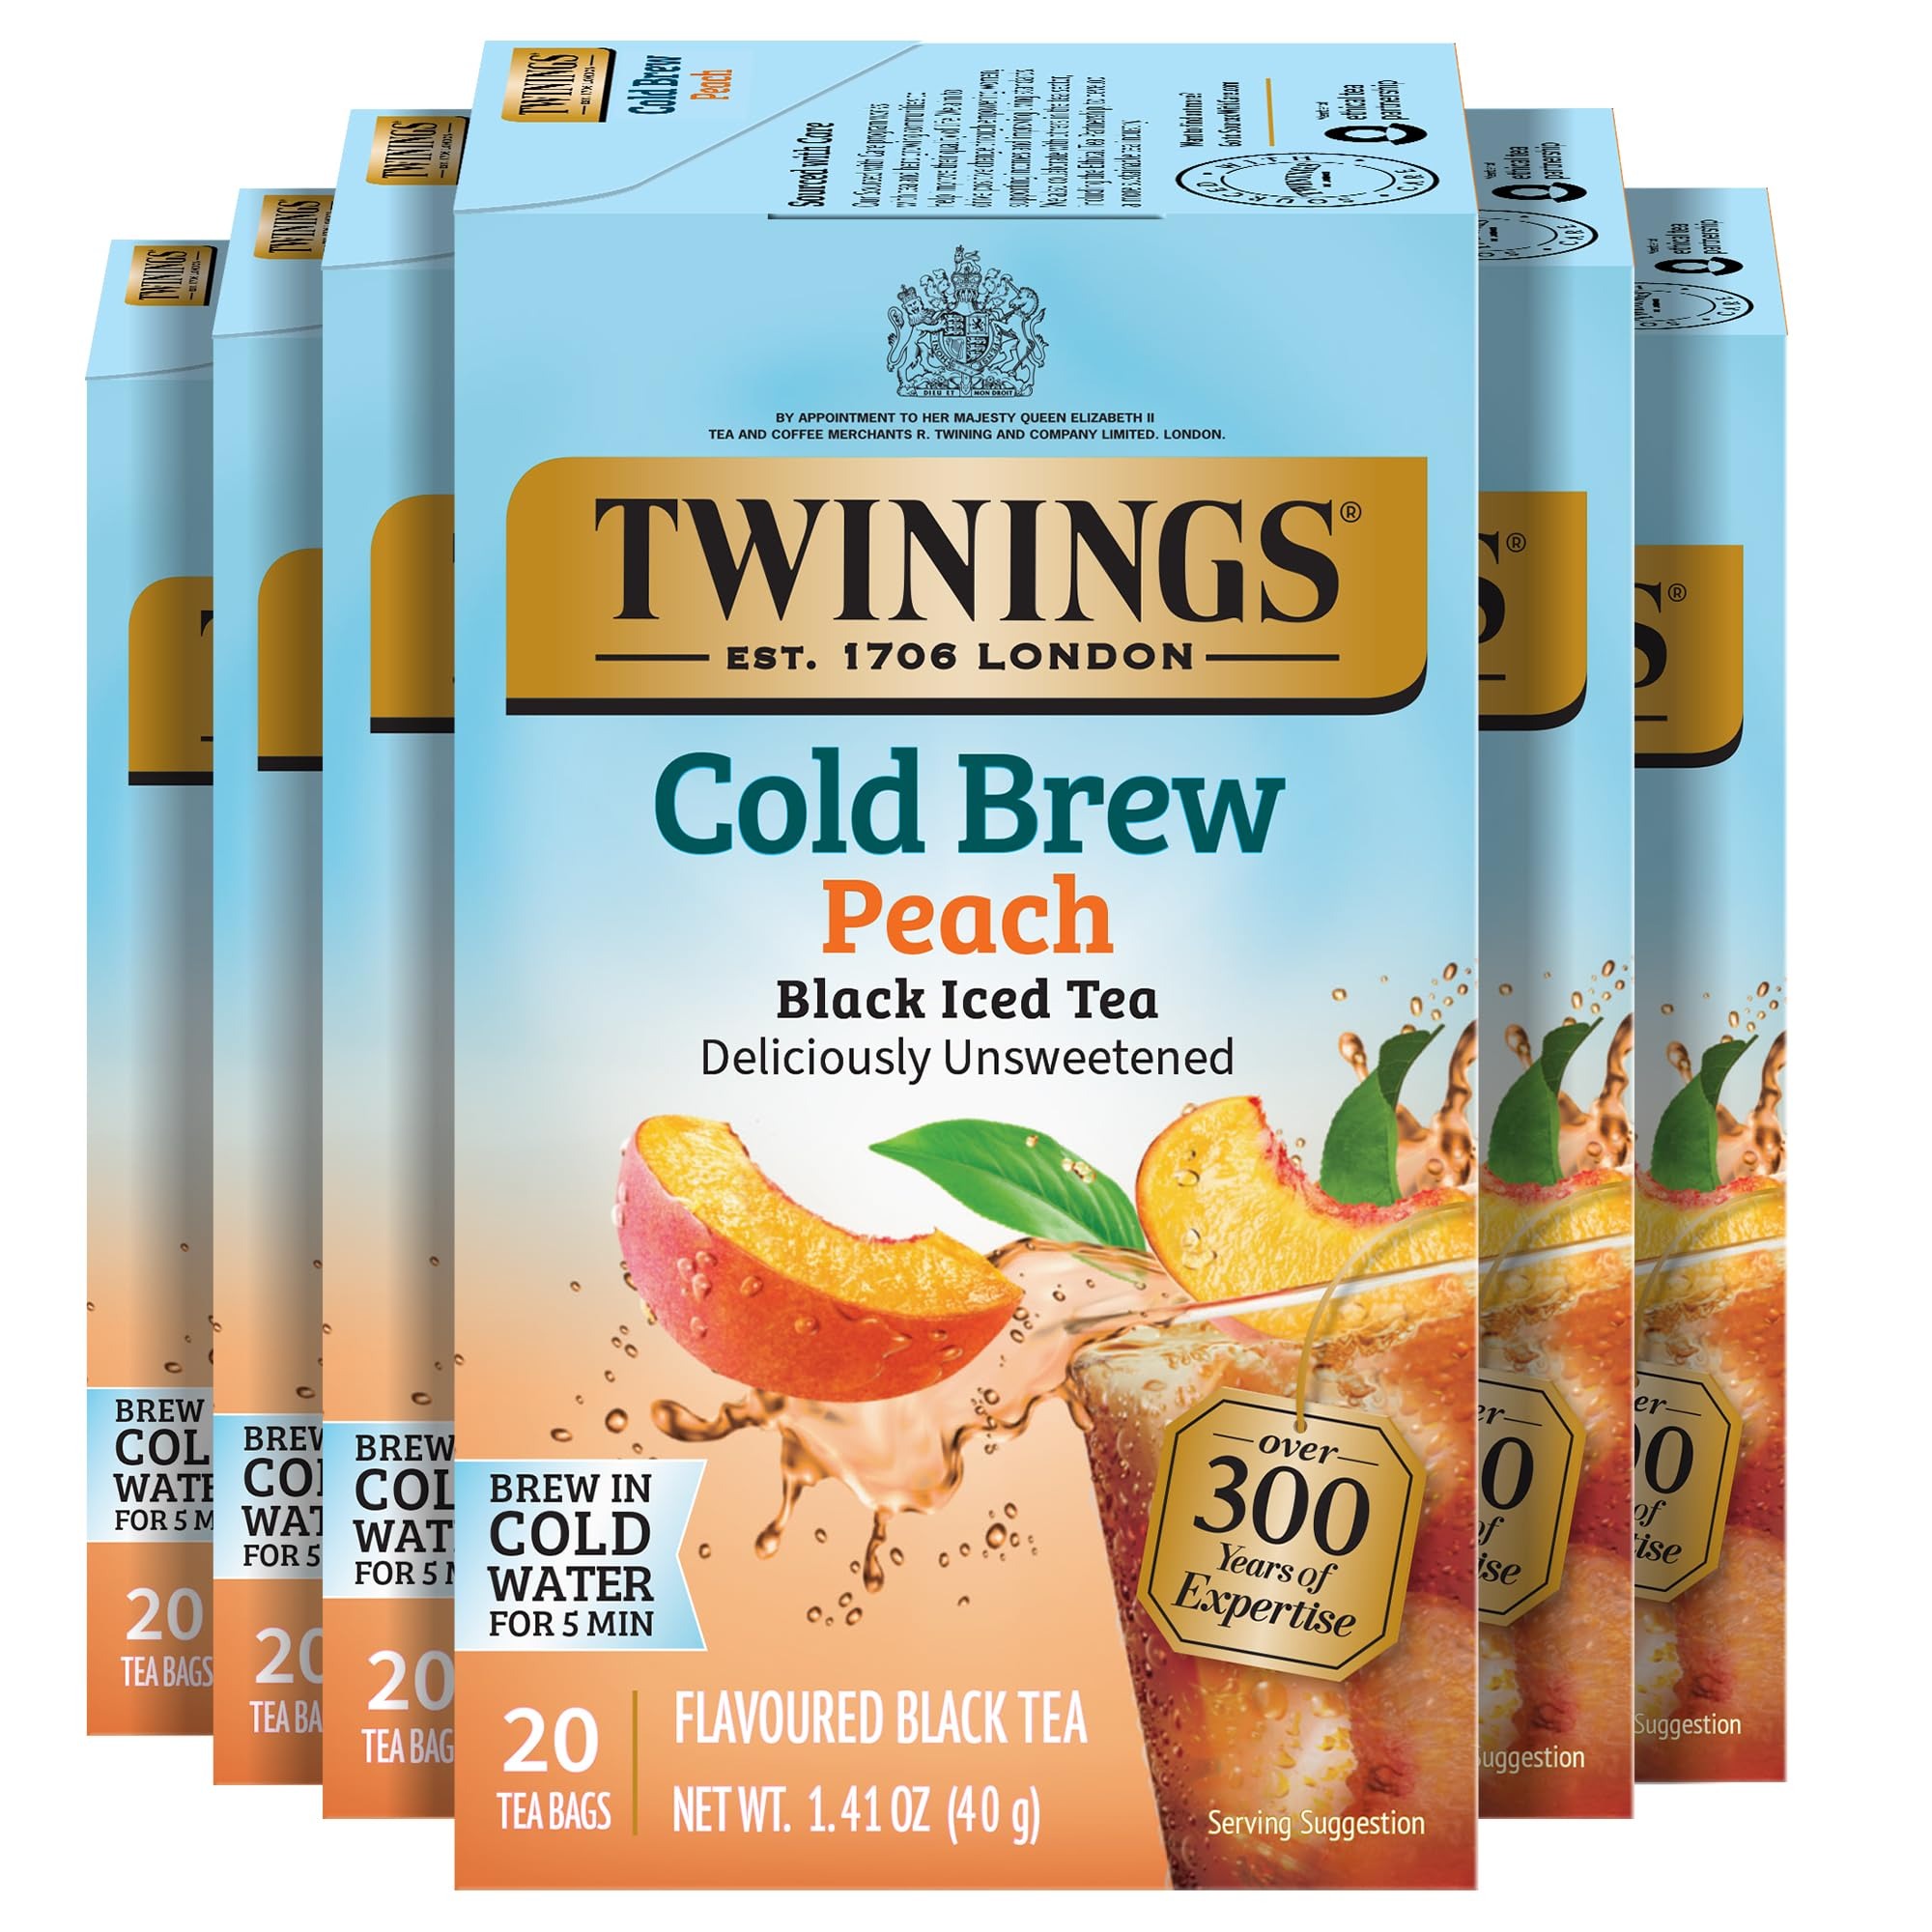
Item Name: Twinings Peach Cold Brewed Iced Tea Bags, 20 Count (Pack of 6), Unsweetned Flavoured Black Tea, Caffeinated
Bullet Point 1: FRESH FLAVOR: Six boxes of 20 Peach Cold Brew Iced tea bags. Black tea with natural peach flavor. Steep for five minutes for the perfect cup of peach cold brew iced tea.
Bullet Point 2: ONLY THE FINEST QUALITY: Our expert blenders source only the finest leaves cultivated to our exacting standards by trusted growers around the world. From these tea gardens we hand-select the leaves that will shape your next Twinings moment.
Bullet Point 3: PEACH COLD BREW ICED TEA: Fine black tea expertly blended with the juicy flavor of peach to deliver a refreshing iced tea with an orchard-fresh taste and mouth-watering aroma. Enjoy sweetened or plain.
Bullet Point 4: DRINK IN LIFE: With a signature blend of tradition and innovation, Twinings encourages tea lovers to "Drink In Life" by taking small steps towards feeling good and living well, one sip at a time
Bullet Point 5: SOURCED WITH CARE: Twinings aims to improve the lives of communities from which we source by improving access to water and sanitation, empowering women, and enhancing incomes and resilience.
Bullet Point 6: Packaging May Vary
Bullet Point 7: Packaging May Vary
Value: 120.0
Unit: Count

Price: 12.99